Coup d'état of Yanaon

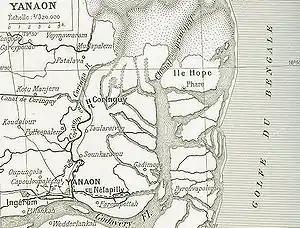
Map of colonial Yanaon

After India gained its independence from Britain in 1947, there was immense pressure on France to relinquish control of its small Indian territories. Some areas were quickly ceded, but others, with deeper French cultural ties, were reluctant to sever ties with France, or wanted to negotiate special status within India. In 1948 the Indian and French governments agreed that the future political status of Puducherry would be determined by referendum of its residents; that October, in elections widely seen as unfair, pro-French councillors won nearly every Municipal Assembly seat in Pondicherry territory.